Second law of thermodynamics

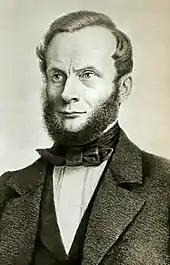
Rudolf Clausius

In 1865, the German physicist Rudolf Clausius stated what he called the "second fundamental theorem in the mechanical theory of heat" in the following form: